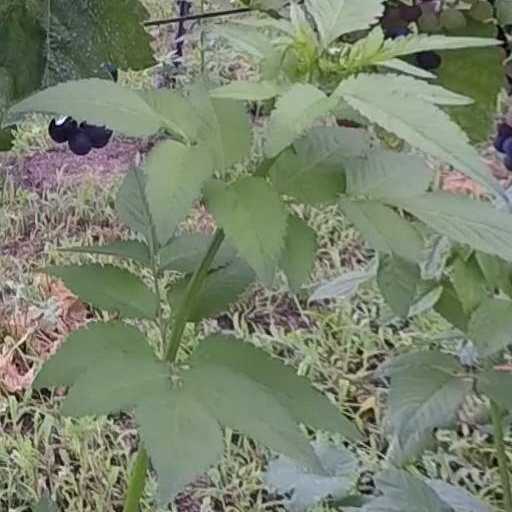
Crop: grape